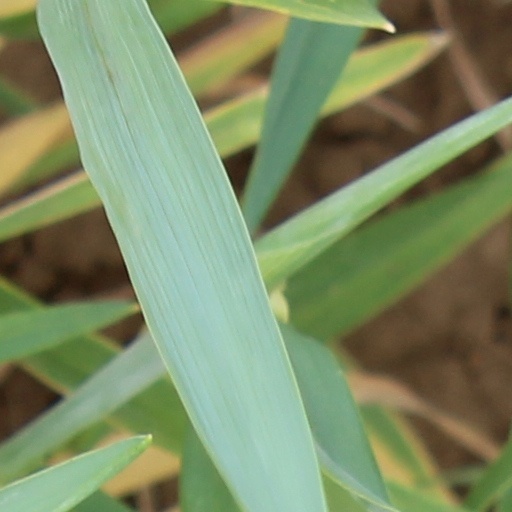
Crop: wheat